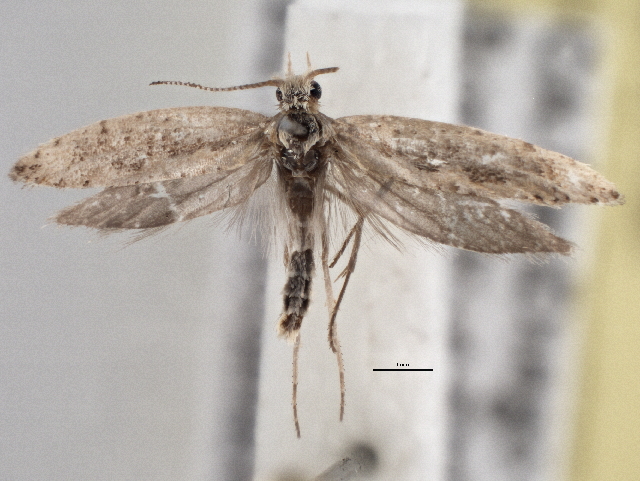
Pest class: diamondback_moth